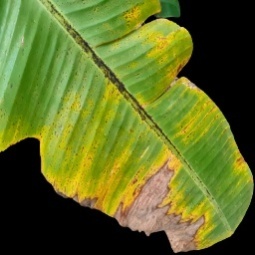
Label: Potassium